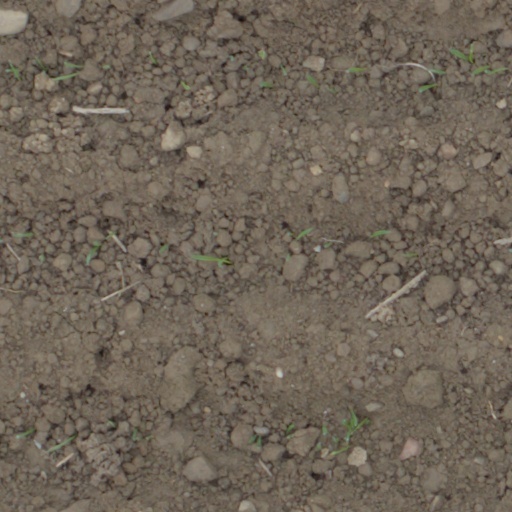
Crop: wheat